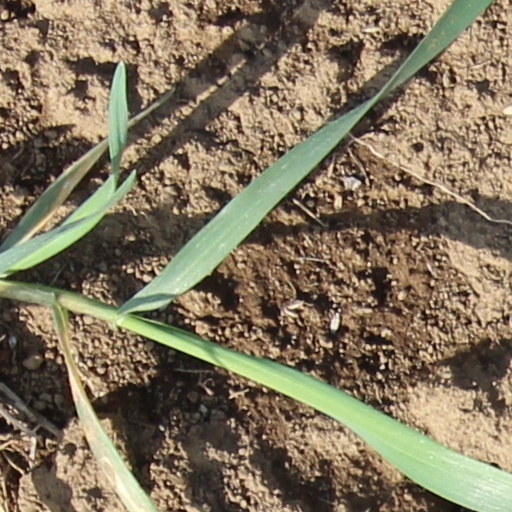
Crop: wheat